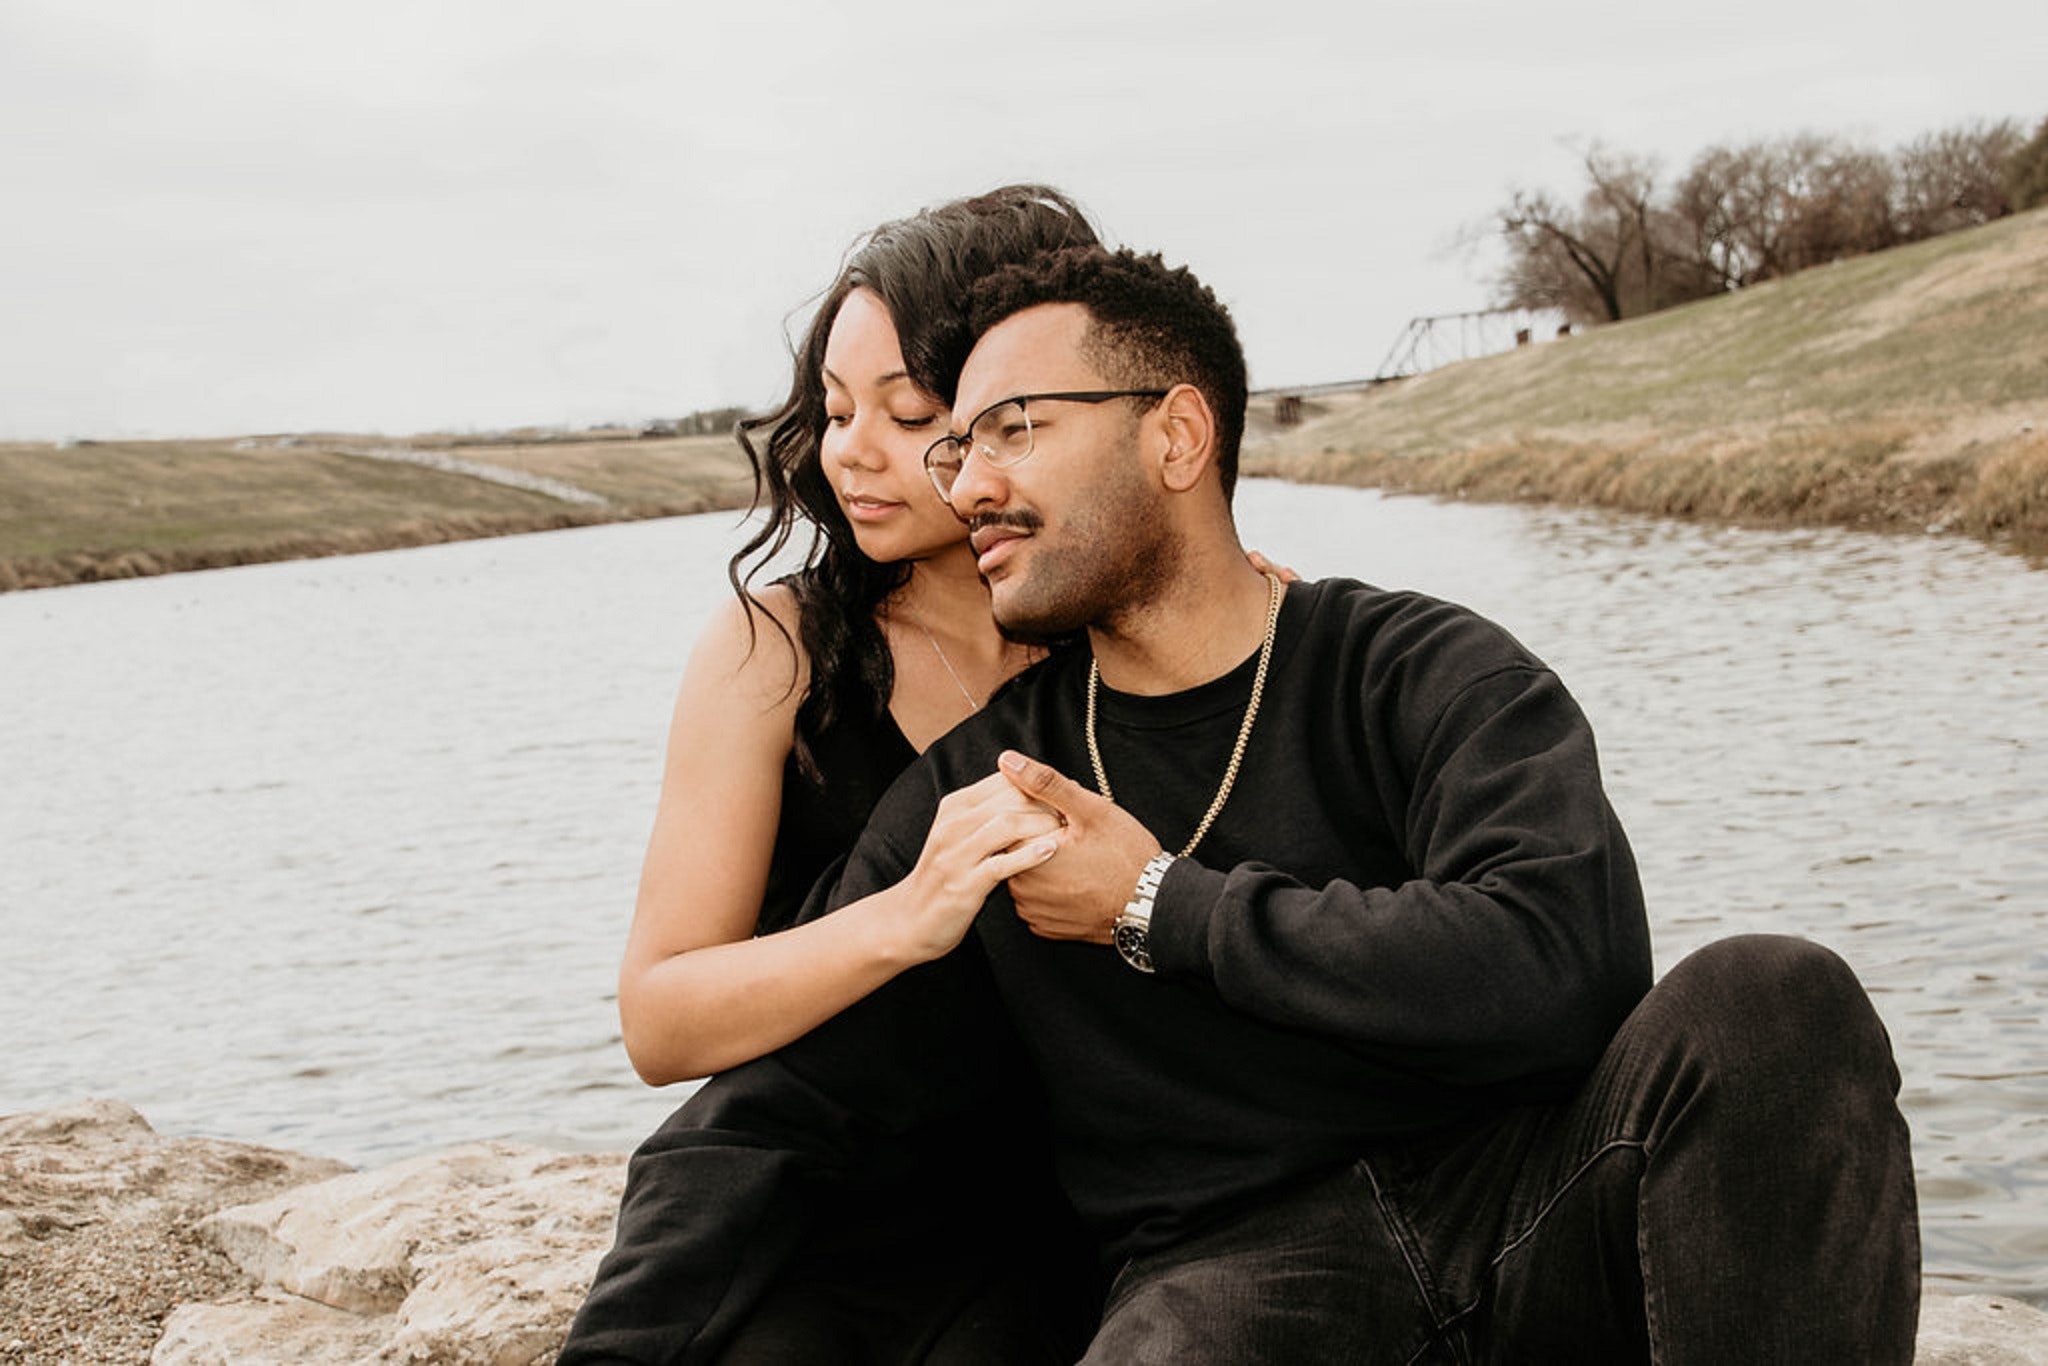
photograph, photography, smile, vacation, happy, sitting, tourism, leisure, sea, gesture, laugh